Charlotte-Catherine Patin

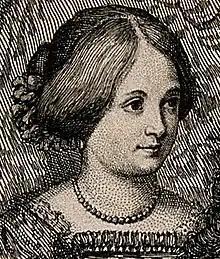
Charlotte-Catherine Patin.

Charlotte-Catherine Patin (2 January 1666 in Paris – 1744) was a 17th- and 18th-century French writer and art critic.